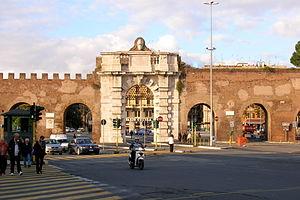
Vue large de la Porta San Giovanni Roma
Le mur d'Aurélien est une enceinte fortifiée antique protégeant la ville de Rome, en Italie, construite entre 271 et 282, sous le règne des empereurs Aurélien et Probus.
Tuscolano est un quartiere situé à l'est de Rome en Italie prenant son nom de la via Tuscolana qui le traverse. Il est désigné dans la nomenclature administrative par Q.VIII et fait partie du Municipio V et VII. Sa population est de 106 688 habitants répartis sur une superficie de 7,1572 km².
La porta San Giovanni, est une porte du mur d'Aurélien à Rome située dans le rione de Monti qui doit son nom à sa proximité avec l'Archibasilique Saint-Jean de Latran. Elle se trouve entre la porta Maggiore au nord-est et la porta Asinaria située cent mètres légèrement à l'ouest.